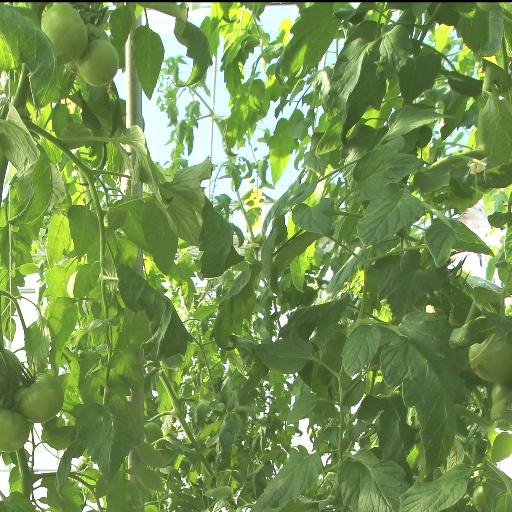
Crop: tomato